Giuseppe Furino

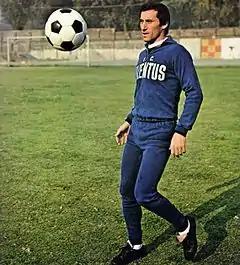
Furino with Juventus in 1974

Giuseppe Furino (born 5 July 1946) is an Italian retired footballer who played as a midfielder. A small yet tenacious and physical player, Furino was nicknamed "Furia", and was known for his work-rate and energy in midfield, as well as his ability to break down possession as a defensive midfielder, although he was also gifted with good technical skills. He began his club career with Savona in 1966, and later spent a season with Palermo in 1968. In 1969, he moved to Juventus, where he remained for 13 seasons, also serving as the club's captain, and achieved great success, winning several domestic and international titles, including an Italian record of eight Serie A championships. At international level, he represented Italy at the 1970 FIFA World Cup, where he won a runners-up medal.